Ziguinchor

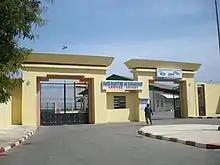
The ferry terminal

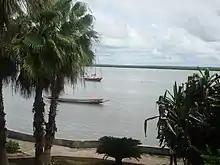
View on Casamance River

The MV Joola, which sank in 2002, was sailing from Ziguinchor to Dakar. The loss of the ferry, which was not replaced until 2005, cut the main link between Casamance and the rest of the country. The new ferry, which began regular runs in 2007, is named for local anti-colonial martyr Aline Sitoe Diatta, and promises a boost to the local economy.